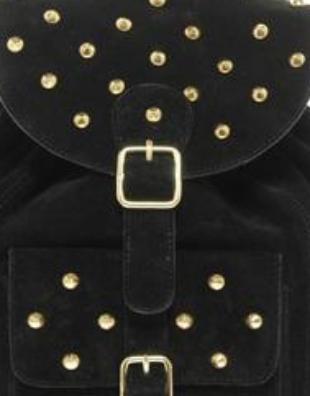
Texture: studded